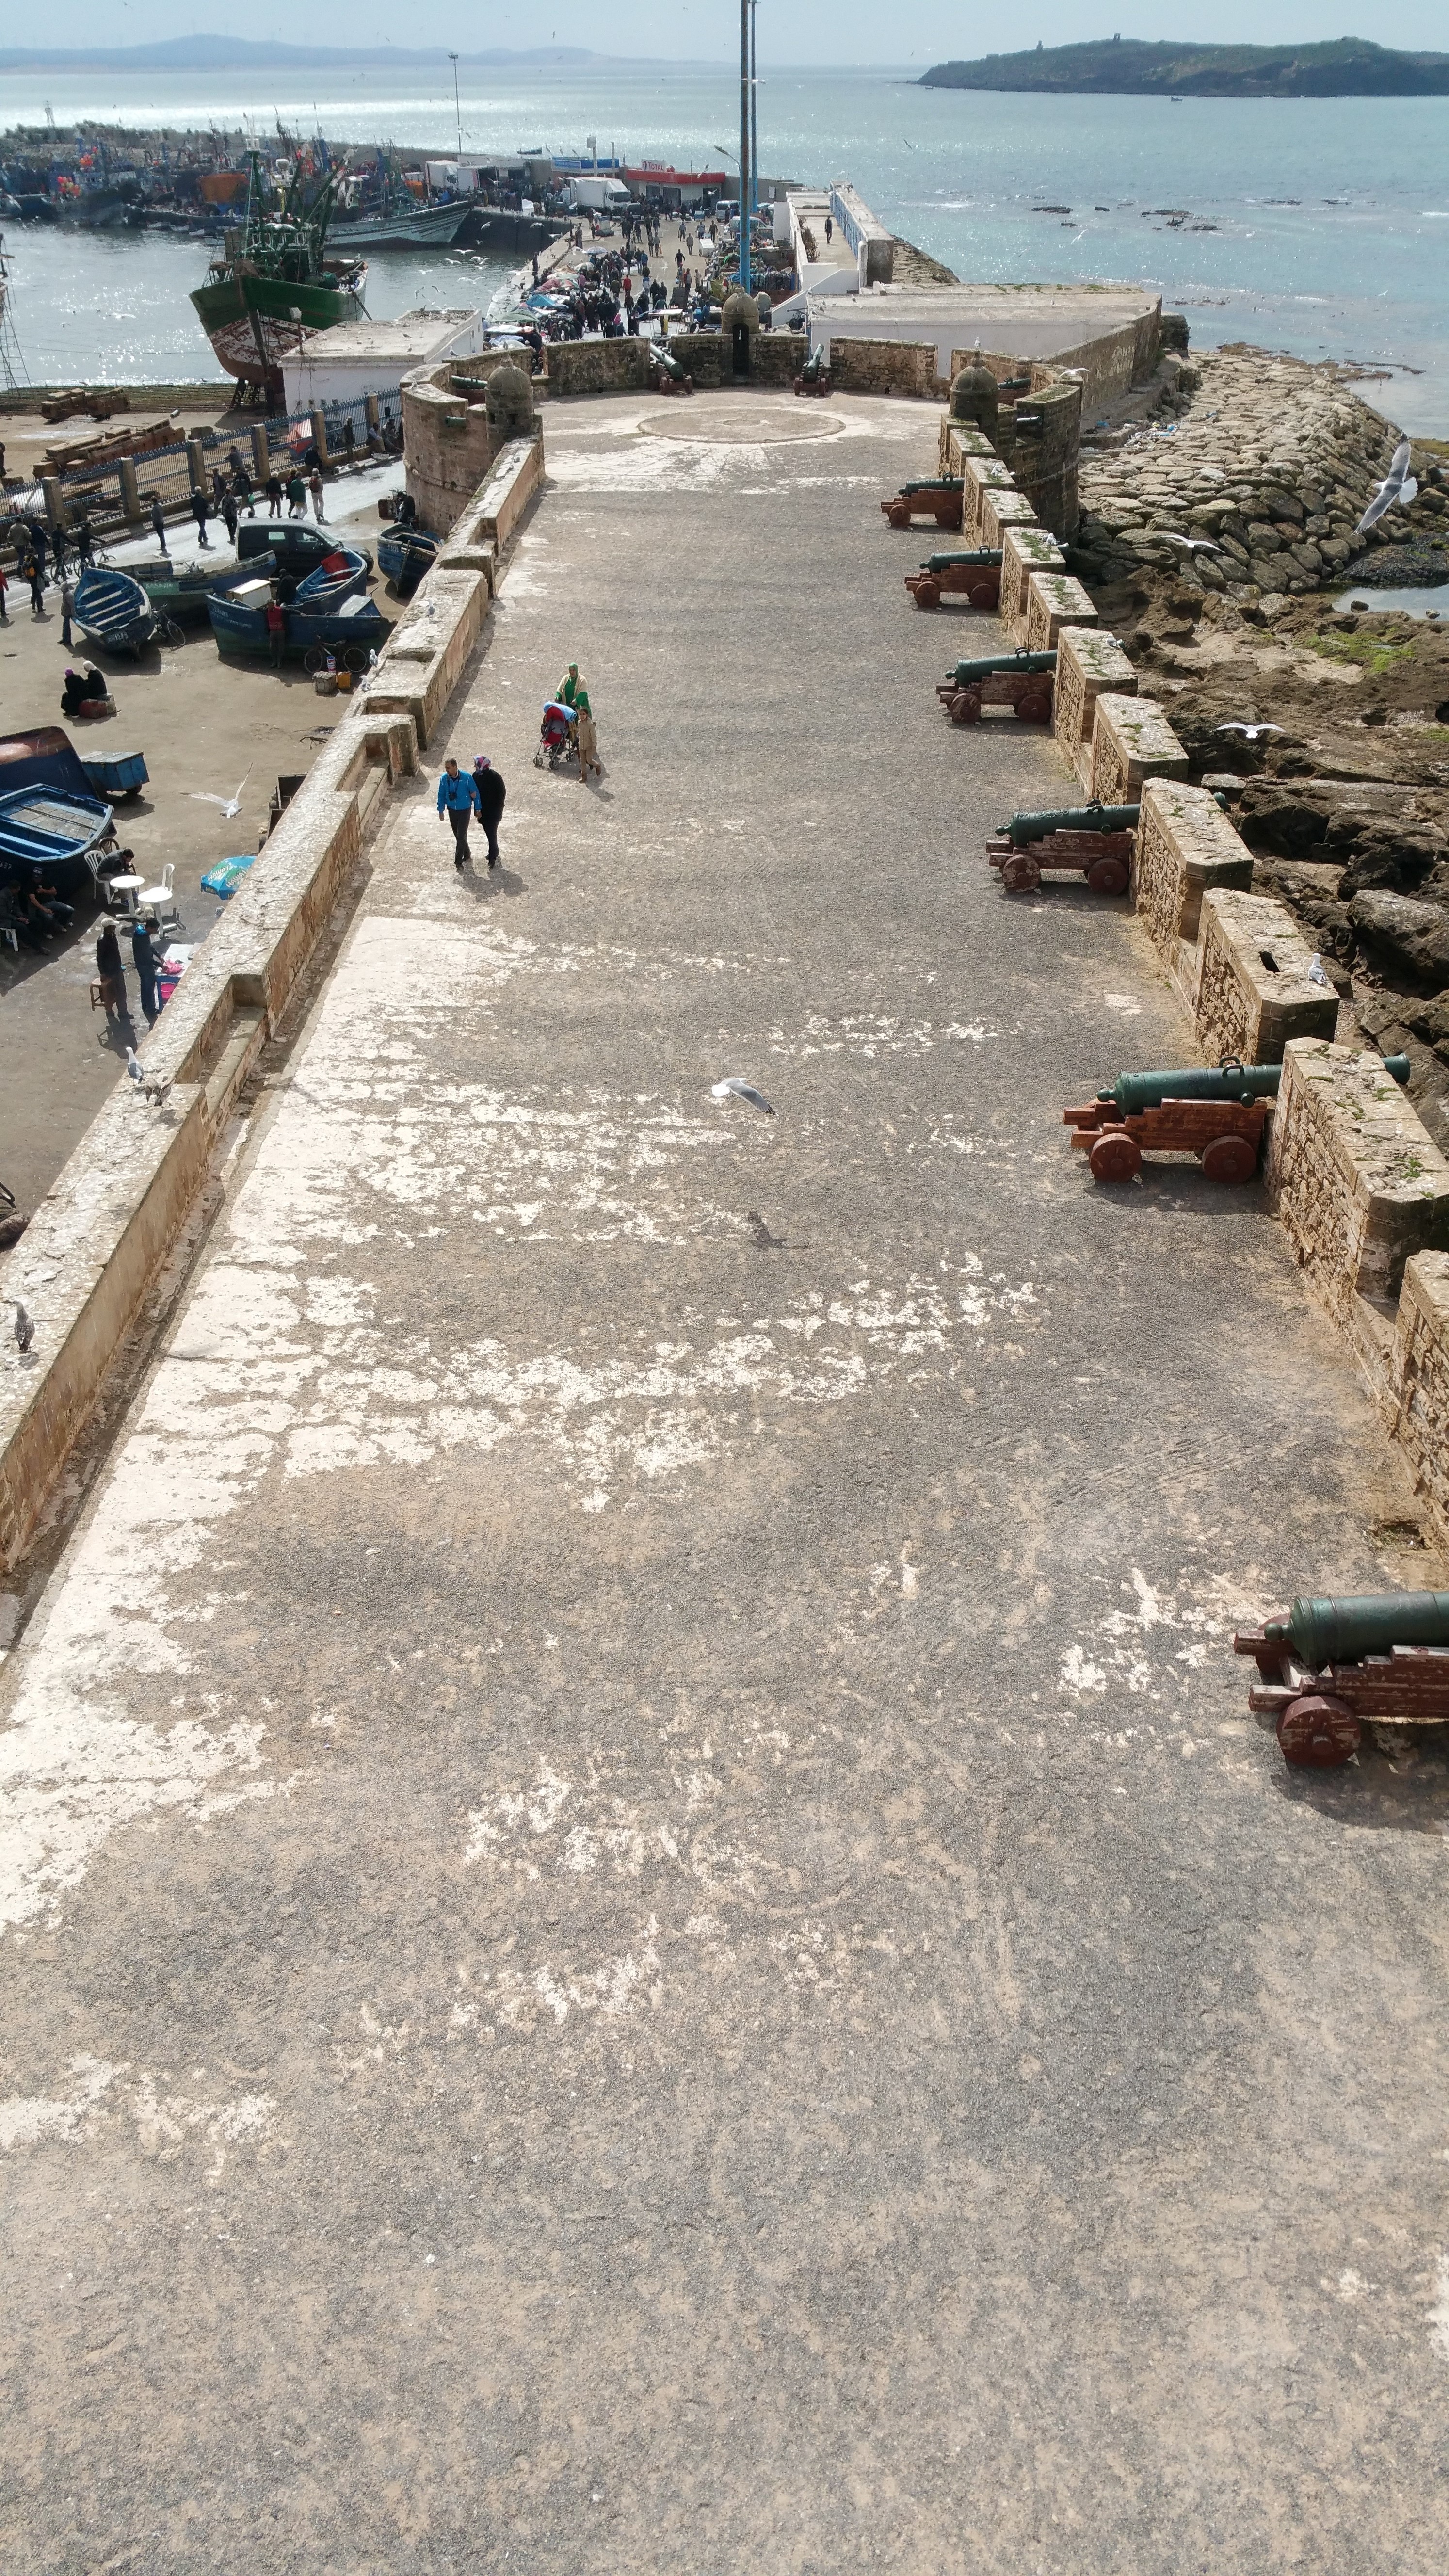
beach, sea, coast, sand, dock, boardwalk, shore, walkway, vacation, fishing, harbor, port, waterway, breakwater, citadel, essaouira, road surface